Jacqueline Jackson

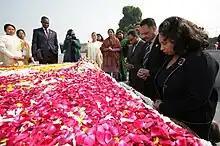
The Jackson family visiting Mahatma Gandhi's grave in India. Jackson appears in the right foreground. To her right is her husband Jesse Jackson.

In 2013, Jackson's son Jesse Jr. pleaded guilty to violating federal campaign laws and was incarcerated for 30 months. While her son was in prison, Jackson wrote him a letter every day. After Jesse Jr. was released, Jackson compiled the letters she had sent to him in a book "Loving You, Thinking of You, Don't Forget to Pray", which was published by Skyhorse Publishing. To promote the book, Jackson and Jesse Jr. appeared on "CBS This Morning" and WGN (AM). "Salon" wrote, "They used their media appearances to discuss criminal justice reform, the moral failures of the penal system and how best to assimilate ex-convicts, especially those who are not former members of Congress, into roles of productive citizenship."